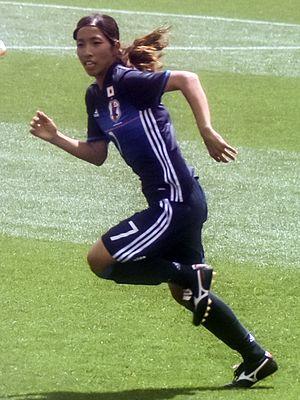
Emi Nakajima est une joueuse de football japonaise née le 27 septembre 1990 à Shiga.